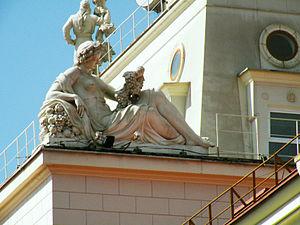
Sotchi est une ville et une station balnéaire du kraï de Krasnodar, en Russie. Elle est située au bord de la mer Noire, dans la partie russe du Caucase. La région a autrefois appartenu aux territoires de la Circassie. La ville est fondée en 1838, avec l'implantation d'un fort russe. Sa population s'élevait à 368 011 habitants en 2013. Sotchi forme avec les villes avoisinantes une ville-arrondissement, dont elle est le chef-lieu administratif. L'ensemble comptait 445 209 habitants en 2013. Sotchi a été la ville hôte des Jeux olympiques d'hiver de 2014, son parc olympique est aujourd'hui le théâtre du Grand Prix de Russie de Formule 1, et la ville fut l'un des sites de la Coupe du monde de football de 2018.
Vladimir Iossifovitch Ingal, né le 19 mars 1901 à Ekaterinodar et mort le 29 mars 1966 à Léningrad, est un sculpteur soviétique. Il a reçu le prix Staline en 1941. Ce fut un chantre du réalisme soviétique. Son œuvre la plus connue aujourd'hui est la statue de Rimski-Korsakov, près du théâtre Mariinsky de Saint-Pétersbourg.